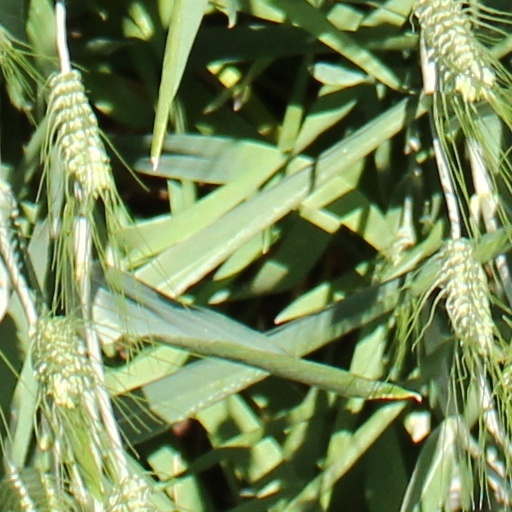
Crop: wheat